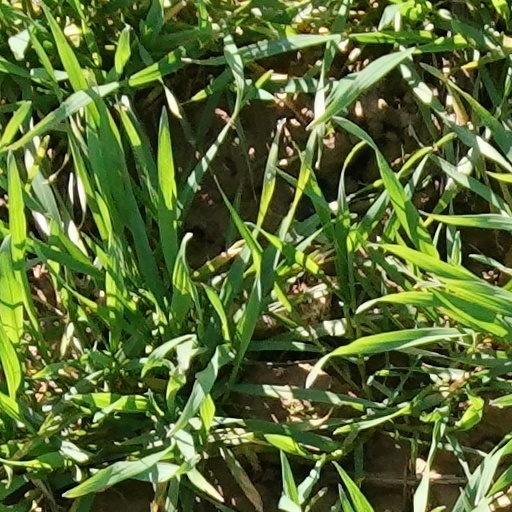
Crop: wheat